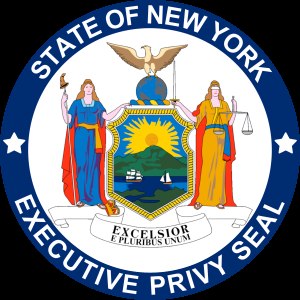
New Yorks guvernører
New Yorks segl
Dette er en liste over personer, der har været guvernør i delstaten New York.